Japanese battleship Hyūga

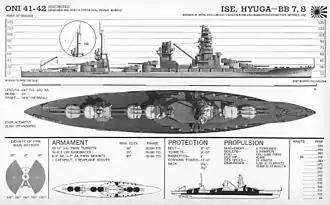
American ship-recognition drawing of the "Ise"-class battleships before their conversion

The "Ise" class was designed as an improved version of the preceding . The ships had a length of overall, a beam of and a draught of at deep load. They displaced at standard load and at deep load, roughly more than the earlier ships. Their crew consisted of 1,360 officers and ratings.